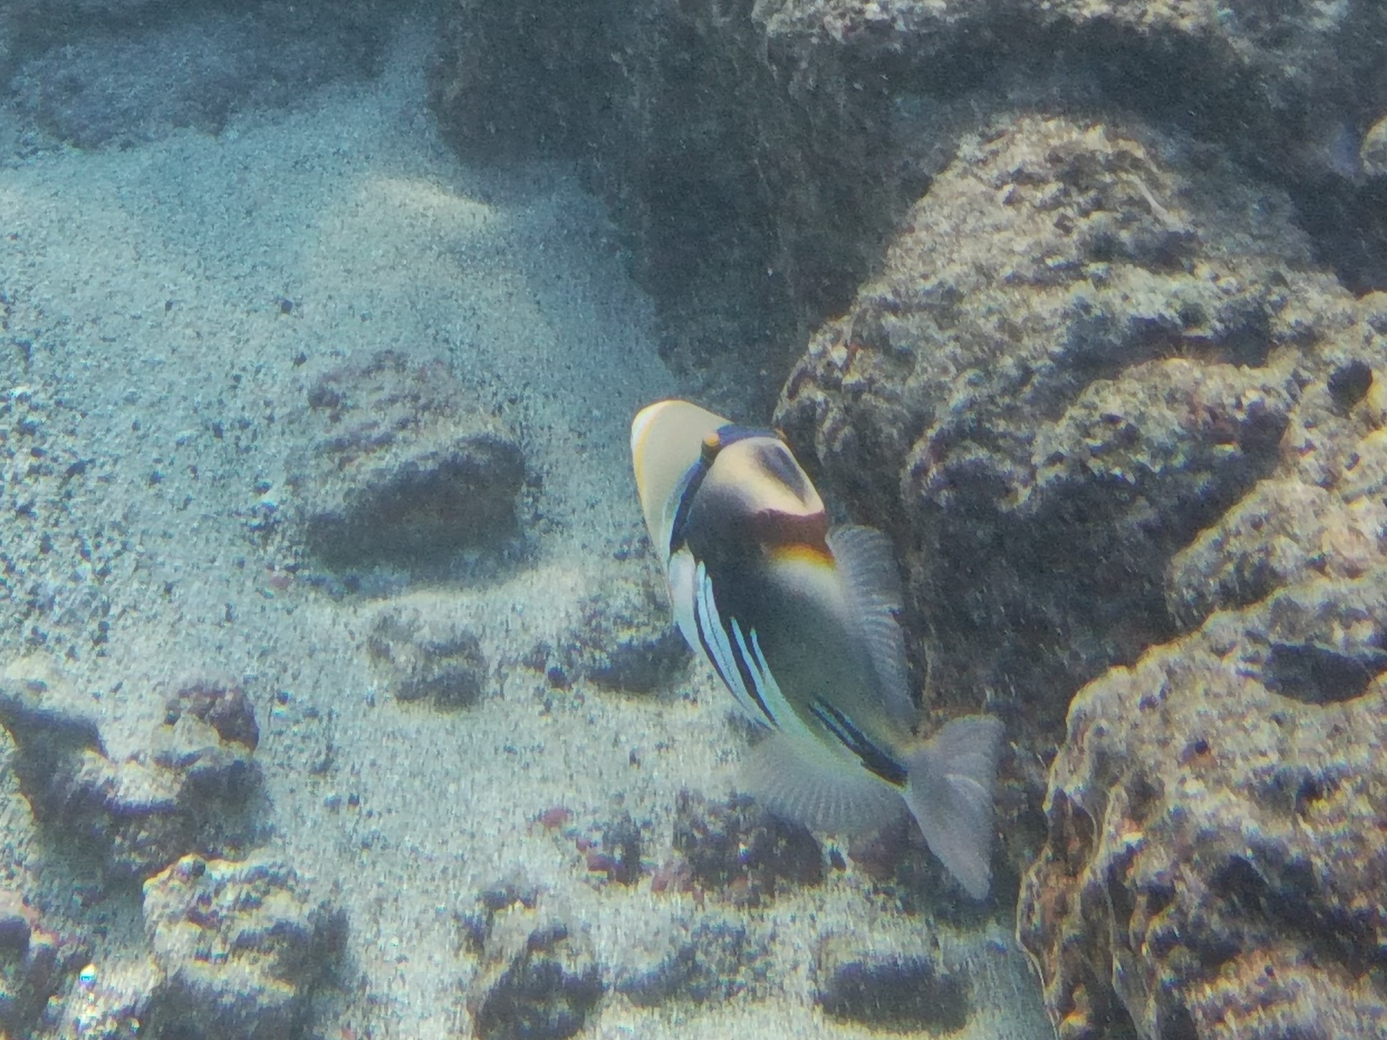
Rhinecanthus aculeatus (Lagoon Triggerfish)